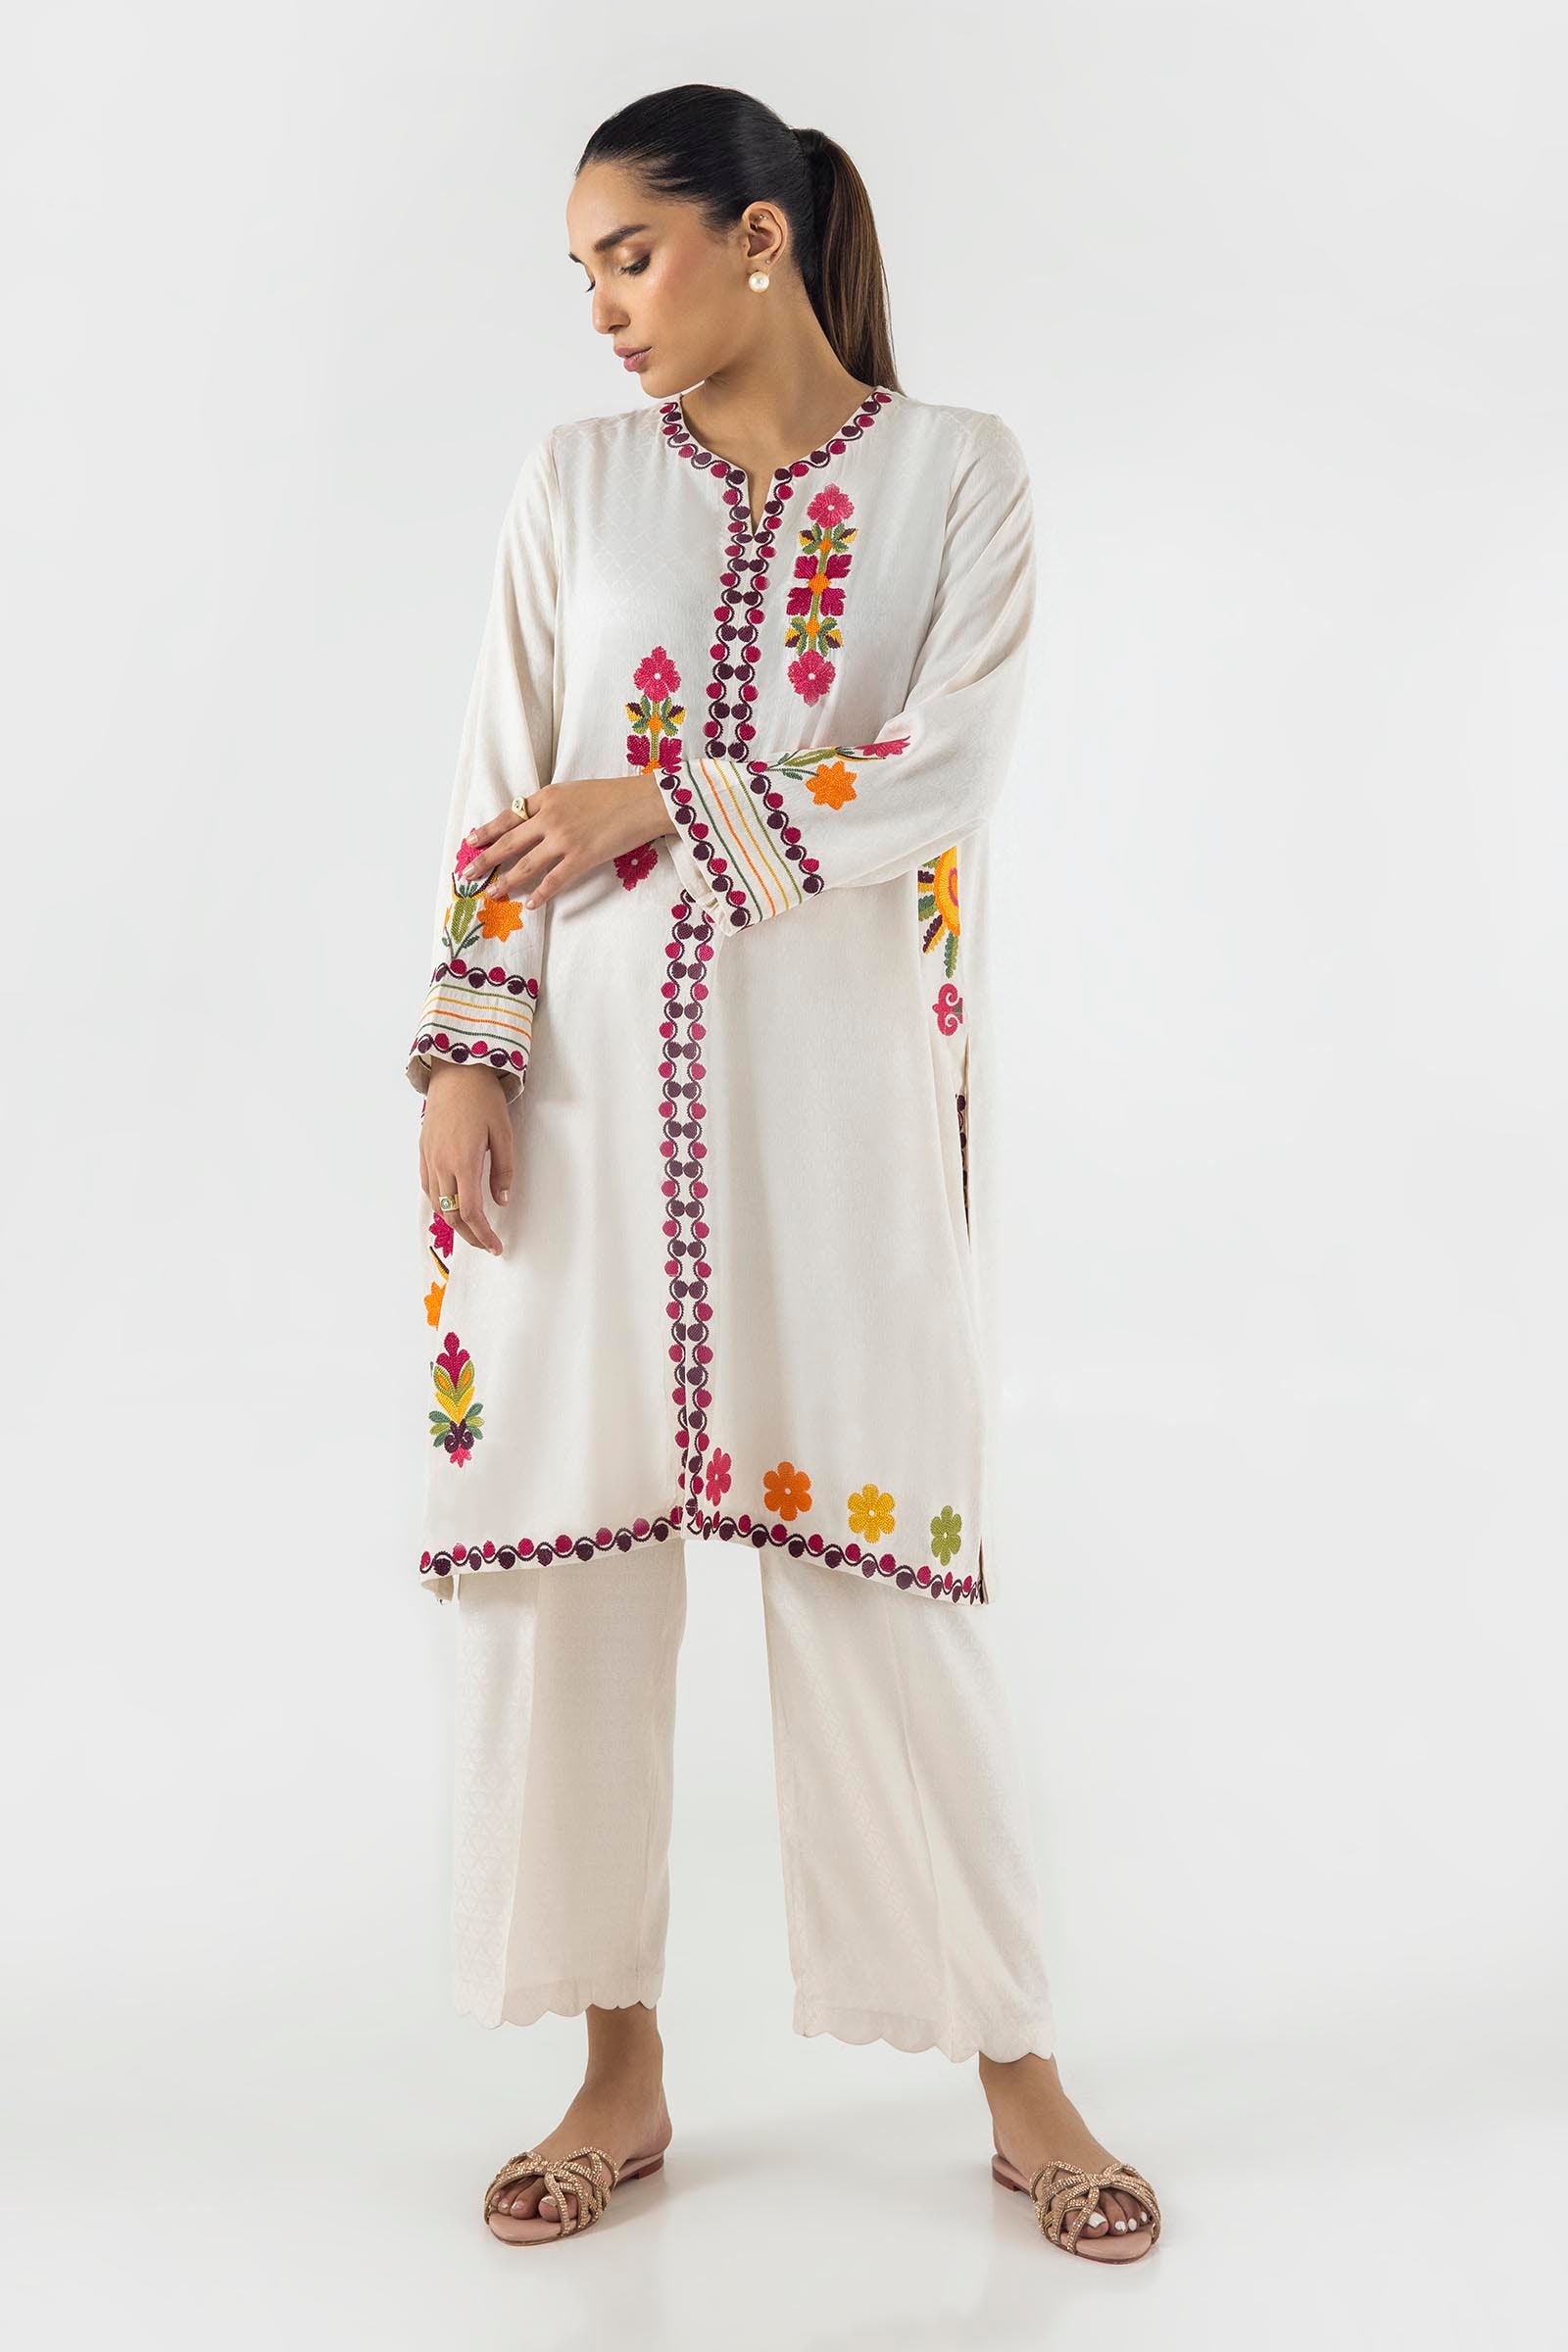
ivory multi embroidered tunic